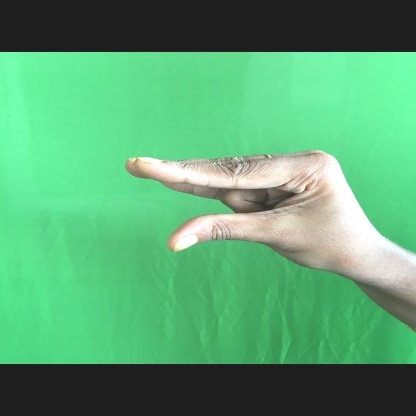
Mudra: Kangulam